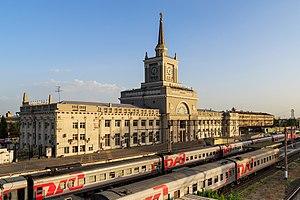
Volgograd, anciennement appelée Tsaritsyne puis Stalingrad, est une ville de l'Ouest de la Russie et la capitale administrative de l'oblast de Volgograd. Elle est située sur la rive ouest du fleuve Volga. Durant la Seconde Guerre mondiale, la ville fut le théâtre de la bataille de Stalingrad, l'une des plus meurtrières de l'histoire, au cours de laquelle elle a été pratiquement anéantie. En 2016, sa population compte 1 016 137 habitants.
La gare de Volgograd est une gare ferroviaire russe située sur le territoire de la ville de Volgograd, capitale administrative de l'oblast de Volgograd.